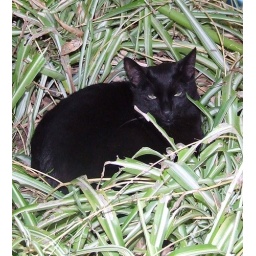
cat in plants